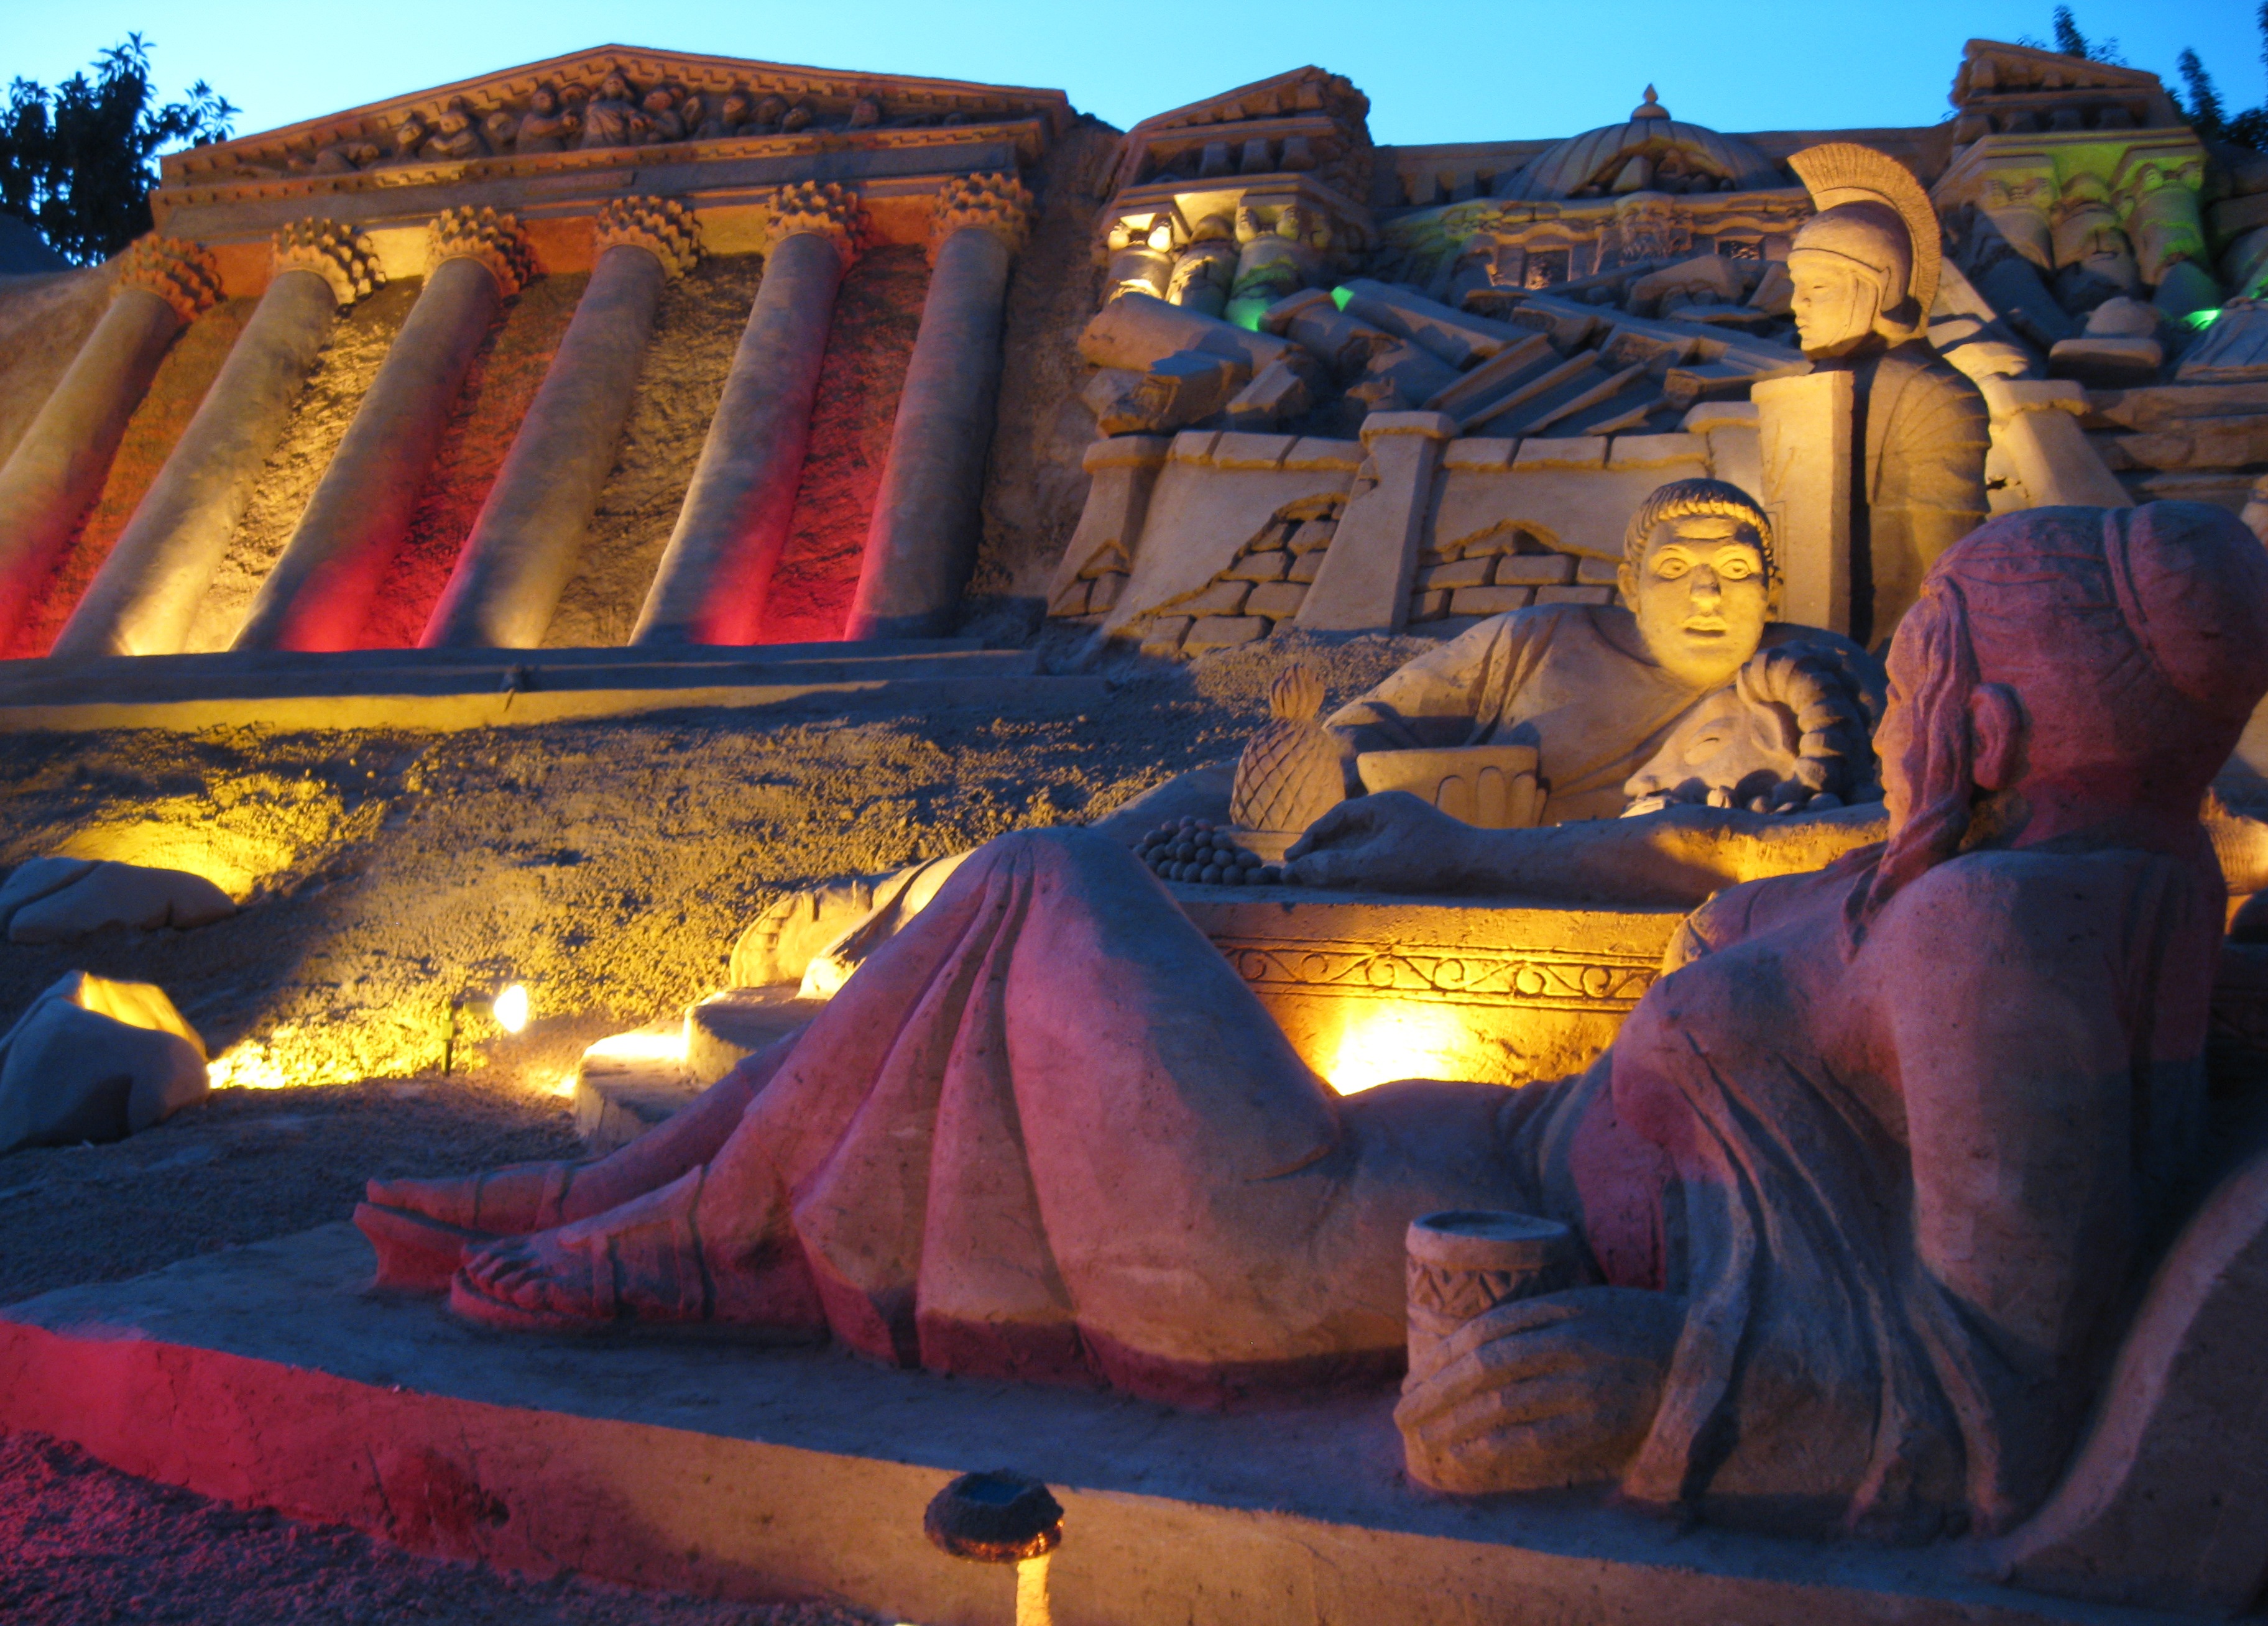
sand, light, color, sculpture, art, festival, temple, mural, portugal, algarve, sandburg, sand sculpture, fiesa